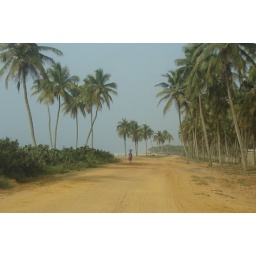
The beach road in Benin